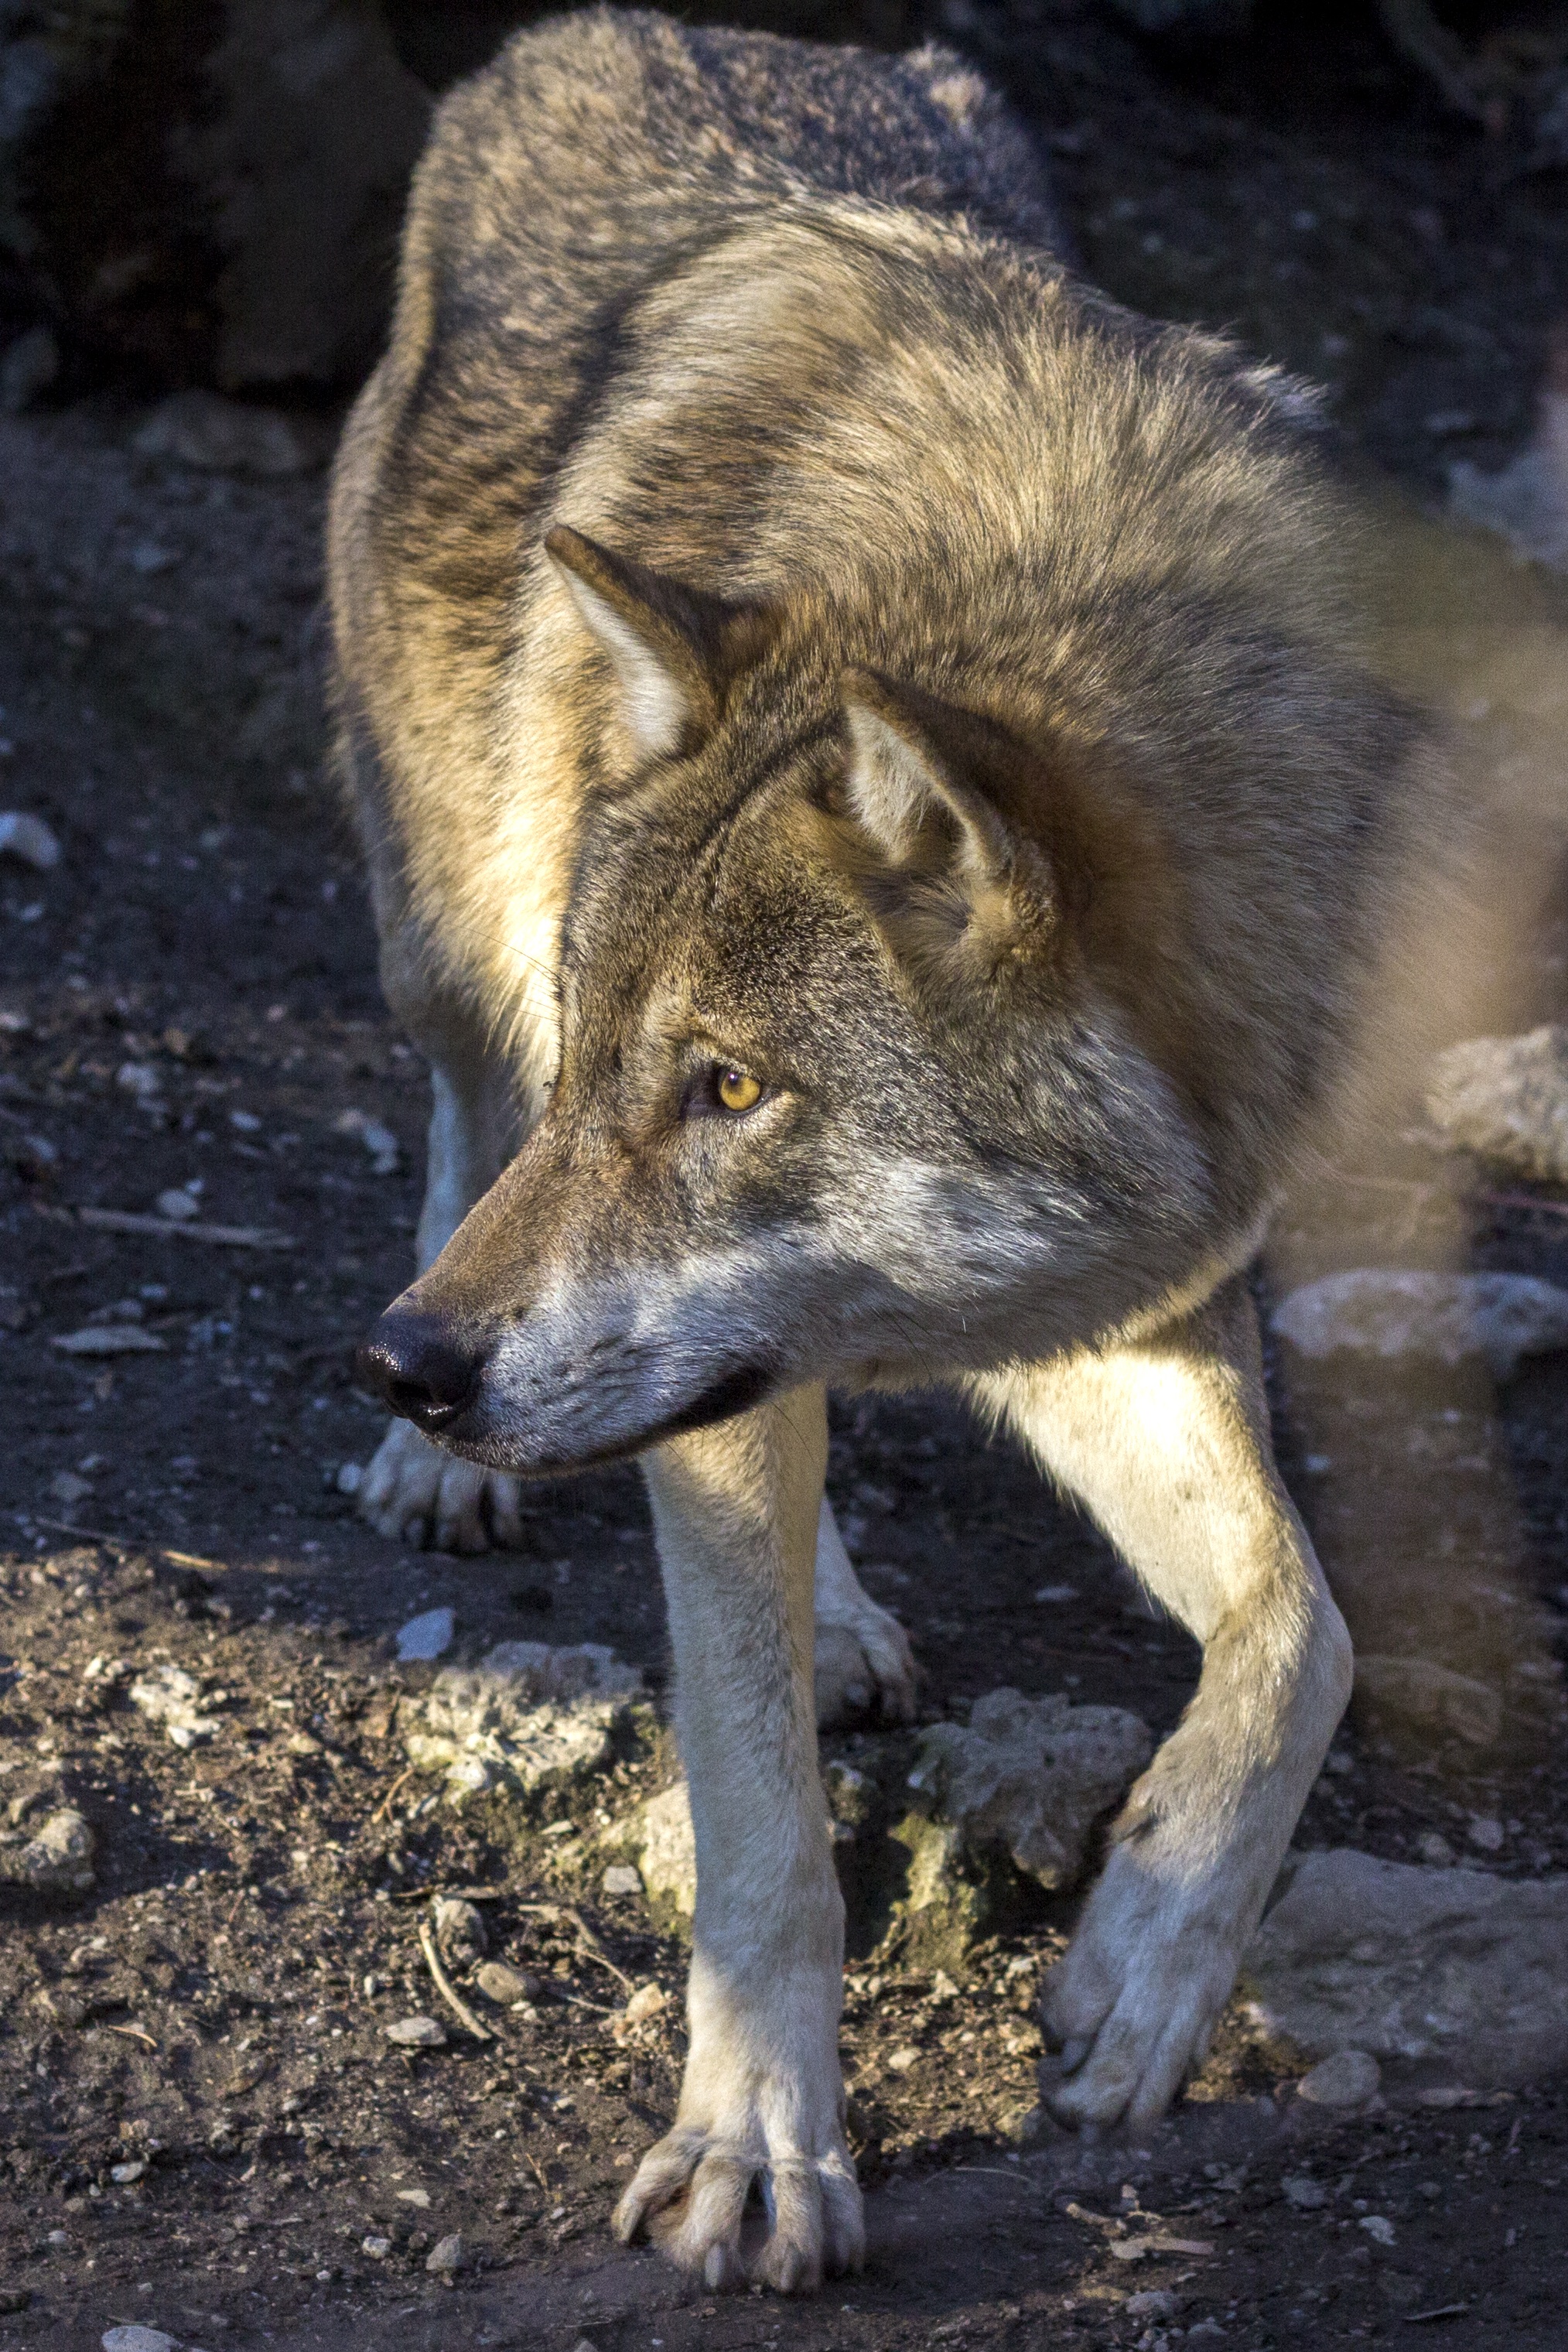
forest, animal, wildlife, zoo, mammal, wolf, predator, coyote, fauna, paw, vertebrate, hunter, attention, canis lupus, hundeartig, dog like mammal, red wolf, saarloos wolfdog, wolfdog